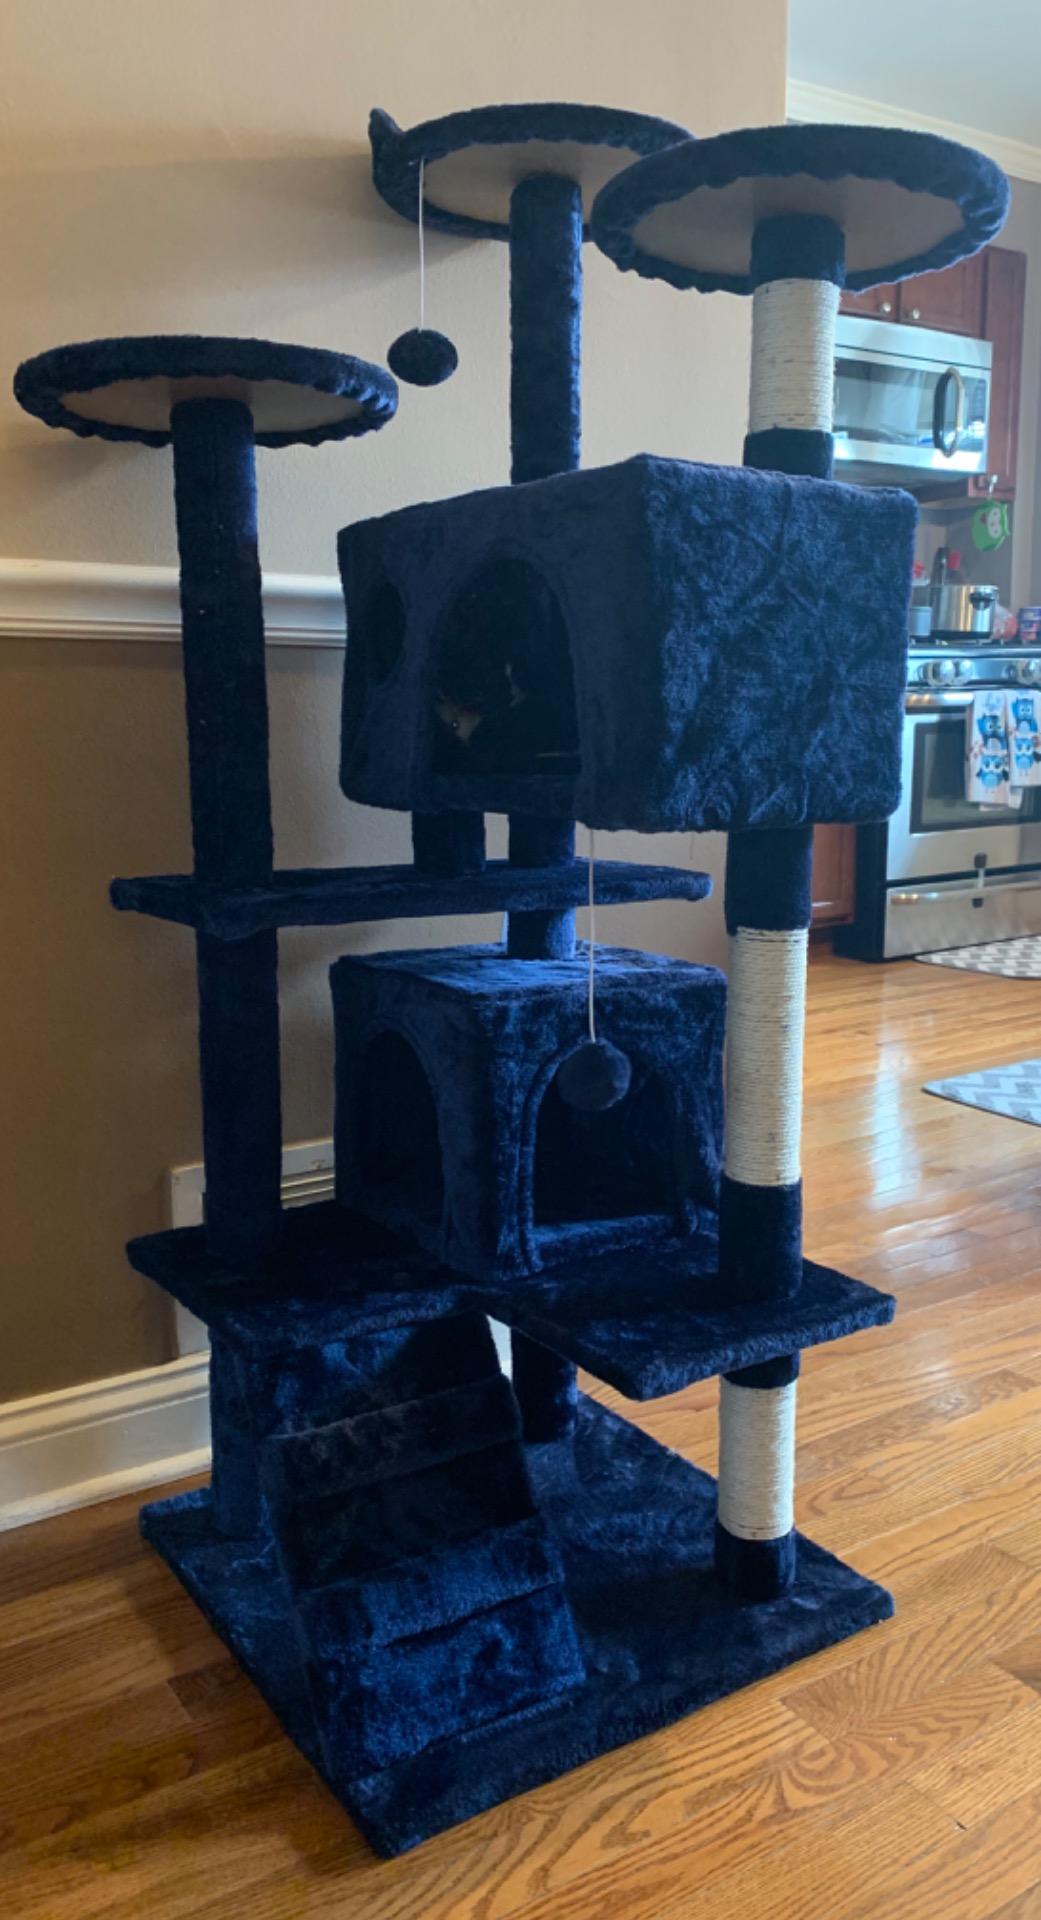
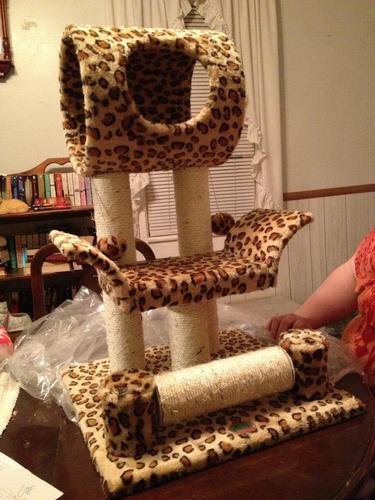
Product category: items_cat tree
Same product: no